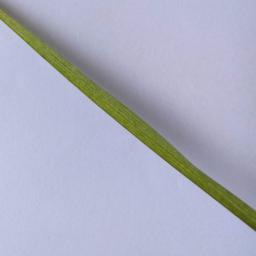
Label: Rice___Healthy